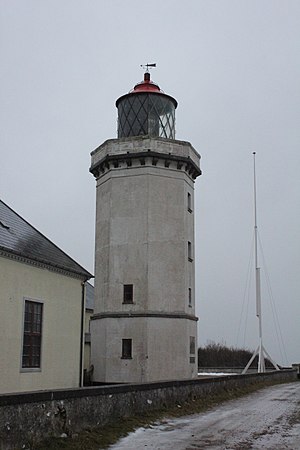
Fyrtårne i Danmark
Hanstholm Fyr i 2011
Hanstholm Fyr
Et af de første fyrtårne i Danmark blev opført omkring år 1200 ved Falsterbo i Skåne. En mere organiseret opstilling af fyrtårne begyndte under Frederik 2. Den 8. juni 1560 oprettedes Det Kongelige Danske Fyrvæsen, som fik etableret en afmærkning af ruten gennem Kattegat fra Skagen til Falsterbo; det var den første sejlrute i verden, som fik en egentlig ruteafmærkning med fyr. På den mellemliggende strækning blev der opført fyrtårne på Anholt og Kullen. Fyrvæsenet har siden 1973 været en del af Farvandsvæsenet.